Legoland Billund Resort

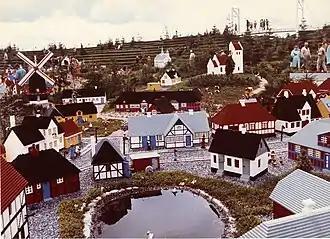
Miniland in Legoland Billund (1968)

Today, Legoland Billund is the most visited tourist attraction in Jutland and the third-most visited attraction in Denmark, after Tivoli Gardens and Dyrehavsbakken. Several other Legolands have since been built in other parts of the world: